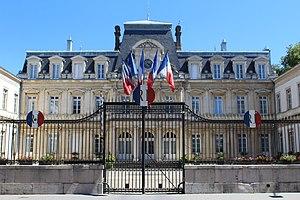
Hôtel de préfecture de l'Ain, Bourg-en-Bresse.
Bourg-en-Bresse est une commune française, préfecture du département de l'Ain en région Auvergne-Rhône-Alpes.